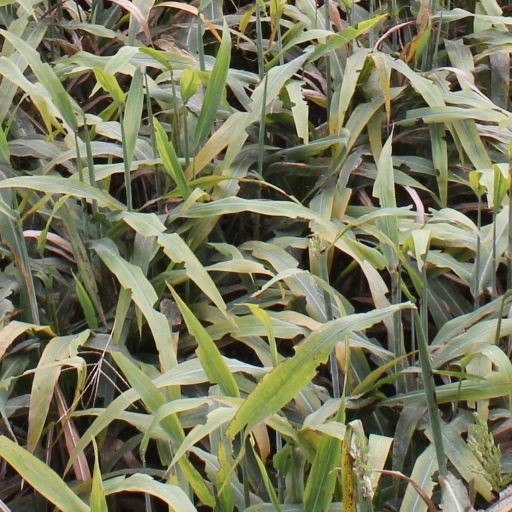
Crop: sorghum